Edmond Genet

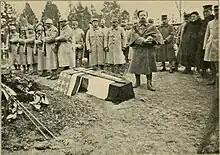
Genet was buried in France

Genet was born in Ossining, New York, on November 9, 1896, to Albert Rivers Genet and Martha Rodman Fox. He was the youngest of three sons and his two brothers served in the military during the First World War. His father was a lawyer and his mother was involved in several organizations including the Daughters of the American Revolution. Genet was the second great-grandson of Edmond-Charles Genêt, the controversial French Ambassador to the United States in 1793. He was educated at Mt. Pleasant Military Academy. When his father died in 1912, he took on several jobs to help his mother with bills, including one at a dairy owned by V. Everit Macy, a government official for the county.